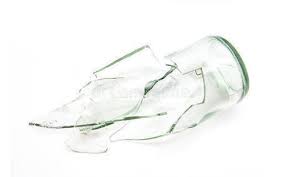
Label: glass